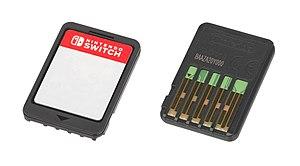
La Nintendo Switch est une console de jeux vidéo produite par Nintendo, succédant à la Wii U. Il s'agit de la première console hybride, c'est-à-dire multi modes, mise en vente de l'histoire, pouvant aussi bien faire office de console de salon que de console portable. Annoncée le 17 mars 2015 au cours d'une conférence de presse, présentée officiellement le 20 octobre 2016 et montrée plus en détail le 17 janvier 2017 lors d'une présentation en direct, elle est sortie mondialement le 3 mars 2017.